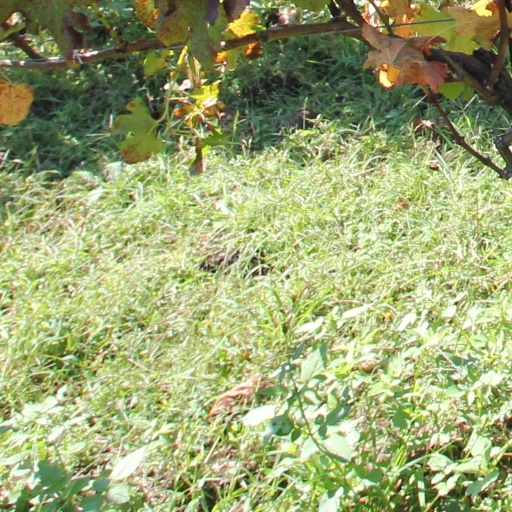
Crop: grape